Selmer guitar

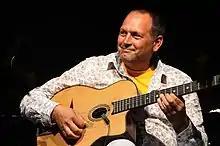
Original (?) oval-hole / "petite bouche" Selmer guitar being played by Stochelo Rosenberg, 2012

Early models have a large, D-shaped sound hole (the "grande bouche", or "big mouth"), which was shaped specifically to accommodate an internal resonator invented by luthier Mario Maccaferri — this was designed to increase the volume of the guitar and to even out variations in volume and tone between different strings. The scale, at 640 mm, and fretting of the early guitars was very similar to other contemporary guitars (including the Gibson and Martin guitar designs from which most modern acoustic guitar patterns ultimately derive), but with a wide fretboard more typical of a classical guitar; they also had 12 frets clear of the body, although left hand higher fret access was facilitated by a (then novel) cutaway in the upper right bout. These guitars were made in several versions, including gut string (classical), steel string, seven string (Hawaiian) and four string ("Grand" and "Ténor") versions, plus a special four string "Eddie Freeman" model (see below). Many of these guitars, produced during 1932 and 1933, were sold to the UK market via Selmer's London showroom (which also distributed the guitar to regional dealers) and it was during this period that the guitars became known as "Maccaferris" to Britons.